Michigan–Notre Dame football rivalry

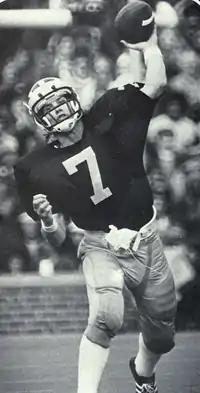
Rick Leach accounted for all four Michigan touchdowns in the "Reunion" game.

On September 23, 1978, the Irish and Wolverines met in South Bend for a game that Don Canham began promoting in 1971 as the "Reunion" game. The game matched defending national champion Notre Dame led by Joe Montana against a Michigan team led by Rick Leach and ranked #5 in the AP Poll. Notre Dame took a 14–7 lead at the half, scoring early in the first quarter after Russell Davis fumbled the ball at Michigan's 17-yard line. However, Michigan scored three unanswered touchdowns in the second half and won, 28–14. Rick Leach was the star of the game, accounting for all four Michigan touchdowns. Leach scored a rushing touchdown in the first half, but completed only 3 of 14 passes for 21 yards. In the second half, Leach completed 5 of 6 passes, with three of the passes going for touchdowns. For the Irish, Joe Montana completed 16 of 29 passes for 192 yards.